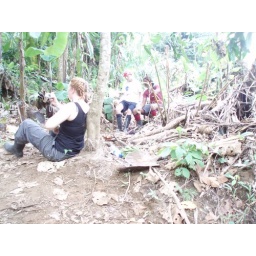
Tired girls who have been hauling wet sand in wheelbarrows.